Babar Ali Khan

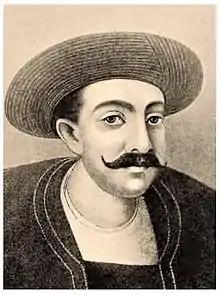

Sayyid Babar Ali Khan Bahadur (died 28 April 1810) was the Nawab of Bengal and Bihar. He succeeded to the Nawab's "Masnad" (throne) after his father, Mubarak Ali Khan died on 6 September 1793. He reigned from 1793 until 1810, when he died on 28 April 1810.